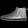
Label: Ankle boot